Question: Where is the mirror?
Tambaya: Ina madubin?
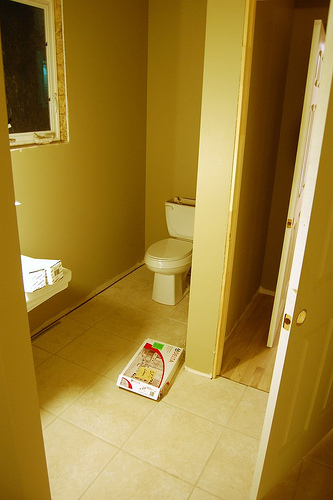
Answer: Left wall.
Amsa: Bangon hagu.